Boney M.

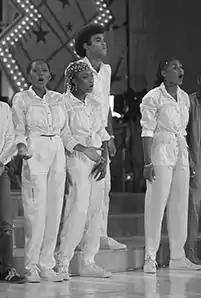
Boney M. in 1981

Boney M. is a German reggae, funk and disco music group founded in 1974. It achieved popularity during the disco era in the second half of the 1970s. The band was created by German record producer Frank Farian, who was the group's primary songwriter and singer. Originally based in West Germany, the four original members of the band's official line-up were Liz Mitchell and Marcia Barrett from Jamaica, Maizie Williams from Montserrat, and Bobby Farrell from Aruba. Since the 1980s, various line-ups of the band have performed with different members.